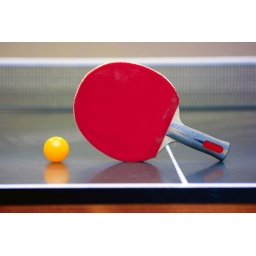
Ping pong ball and racket lying in the corner of the table